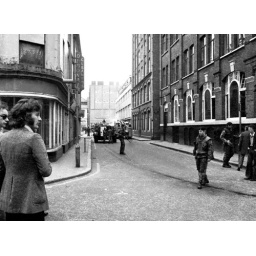
Nobody allowed back into the street yet but incident effectively over bar the clearing up.